C. E. A. W. Oldham

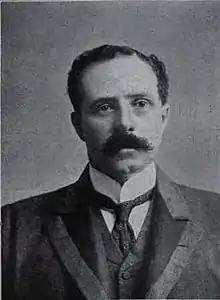
c. 1907

Charles Evelyn Arbuthnot William Oldham, CSI, FRGS or C. E. A. W. Oldham (15 September 1869 — 18 November 1949) was a British Indian civil servant, historian and scholar.